Haunting Violet

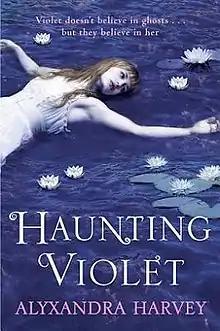
First edition (publ. Walker Books)

Haunting Violet is a paranormal novel by Alyxandra Harvey. It was officially released in UK on July 5, 2011. "Haunting Violet" is set in 1872 and the world of Victorian spiritualism.